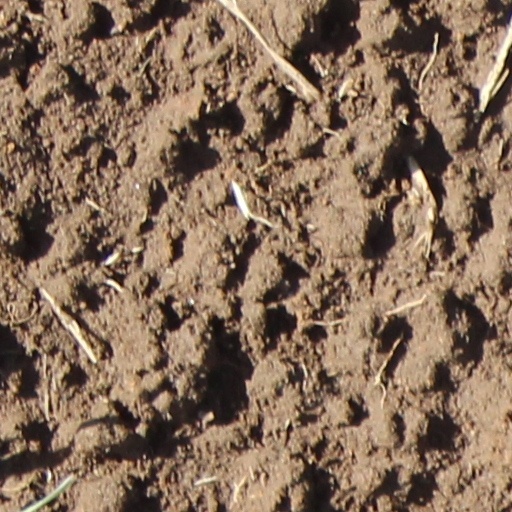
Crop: wheat